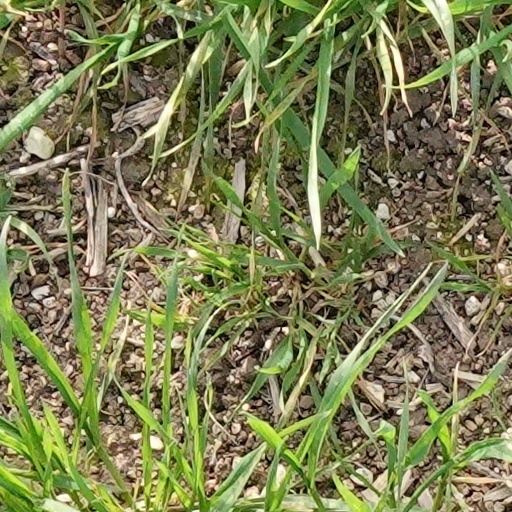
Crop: wheat